Red Cloud's War

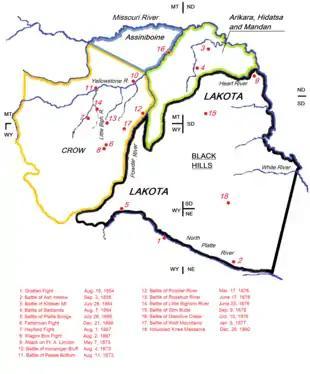
The Lakota Wars (1854–1890). The battlefields and the Lakota treaty territory of 1851 (circa.)

Lakota Indian sovereignty over the Powder River country endured for eight years until renewed US interest in Great Sioux Reservation land due to the discovery of gold in the Black Hills, leading to the Great Sioux War of 1876 and violations of the treaty. In a 1980 Supreme Court case, "United States v. Sioux Nation of Indians", the court ruled that tribal lands covered under the treaty had been taken illegally by the US government, and the tribe was owed compensation plus interest. As of 2018 this amounted to more than $1 billion.